Frans Timmermans

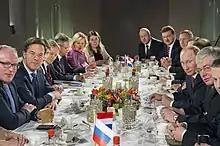
Timmermans with Dutch Prime Minister Mark Rutte and Russian President Vladimir Putin, 6 March 2013

On 1 August 1987, Timmermans was formally discharged from the Royal Netherlands Army, concluding his service as a private first class and Russian prisoners of war interrogator in the Dutch Military Intelligence and Security Service. Immediately thereafter, he joined the Ministry of Foreign Affairs as an Officer in the Integration Department, focusing on European cooperation and international affairs. In 1990, he was appointed Second Secretary at the Dutch Embassy in Moscow, where he served during a period of major political change following the dissolution of the Soviet Union. He returned to the Ministry of Foreign Affairs in 1993 as Deputy Head of the Bureau for European Development Cooperation, overseeing European aid and partnership programs.